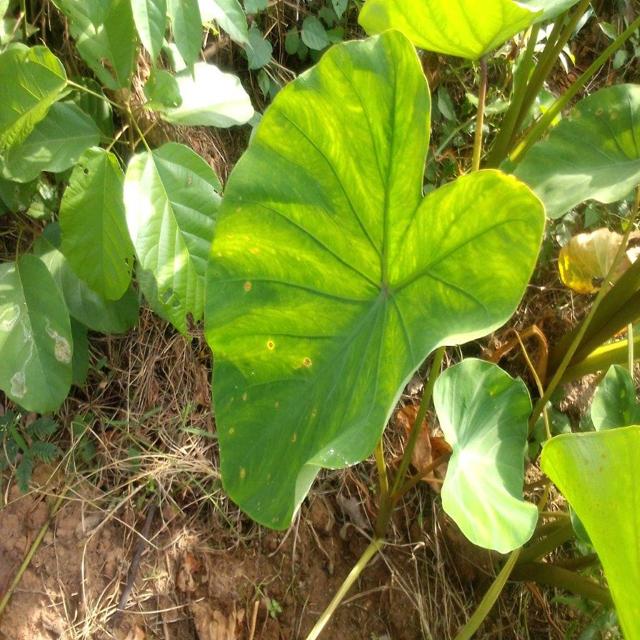
Label: Healthy